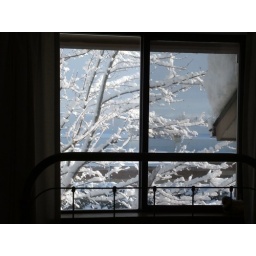
Snowy branches out my bedroom window on a sunny day, January 2009 in Cheney, WA